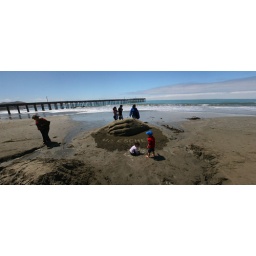
Cayucos pier and one of the entrants in the annual 4th of July sand castle competition